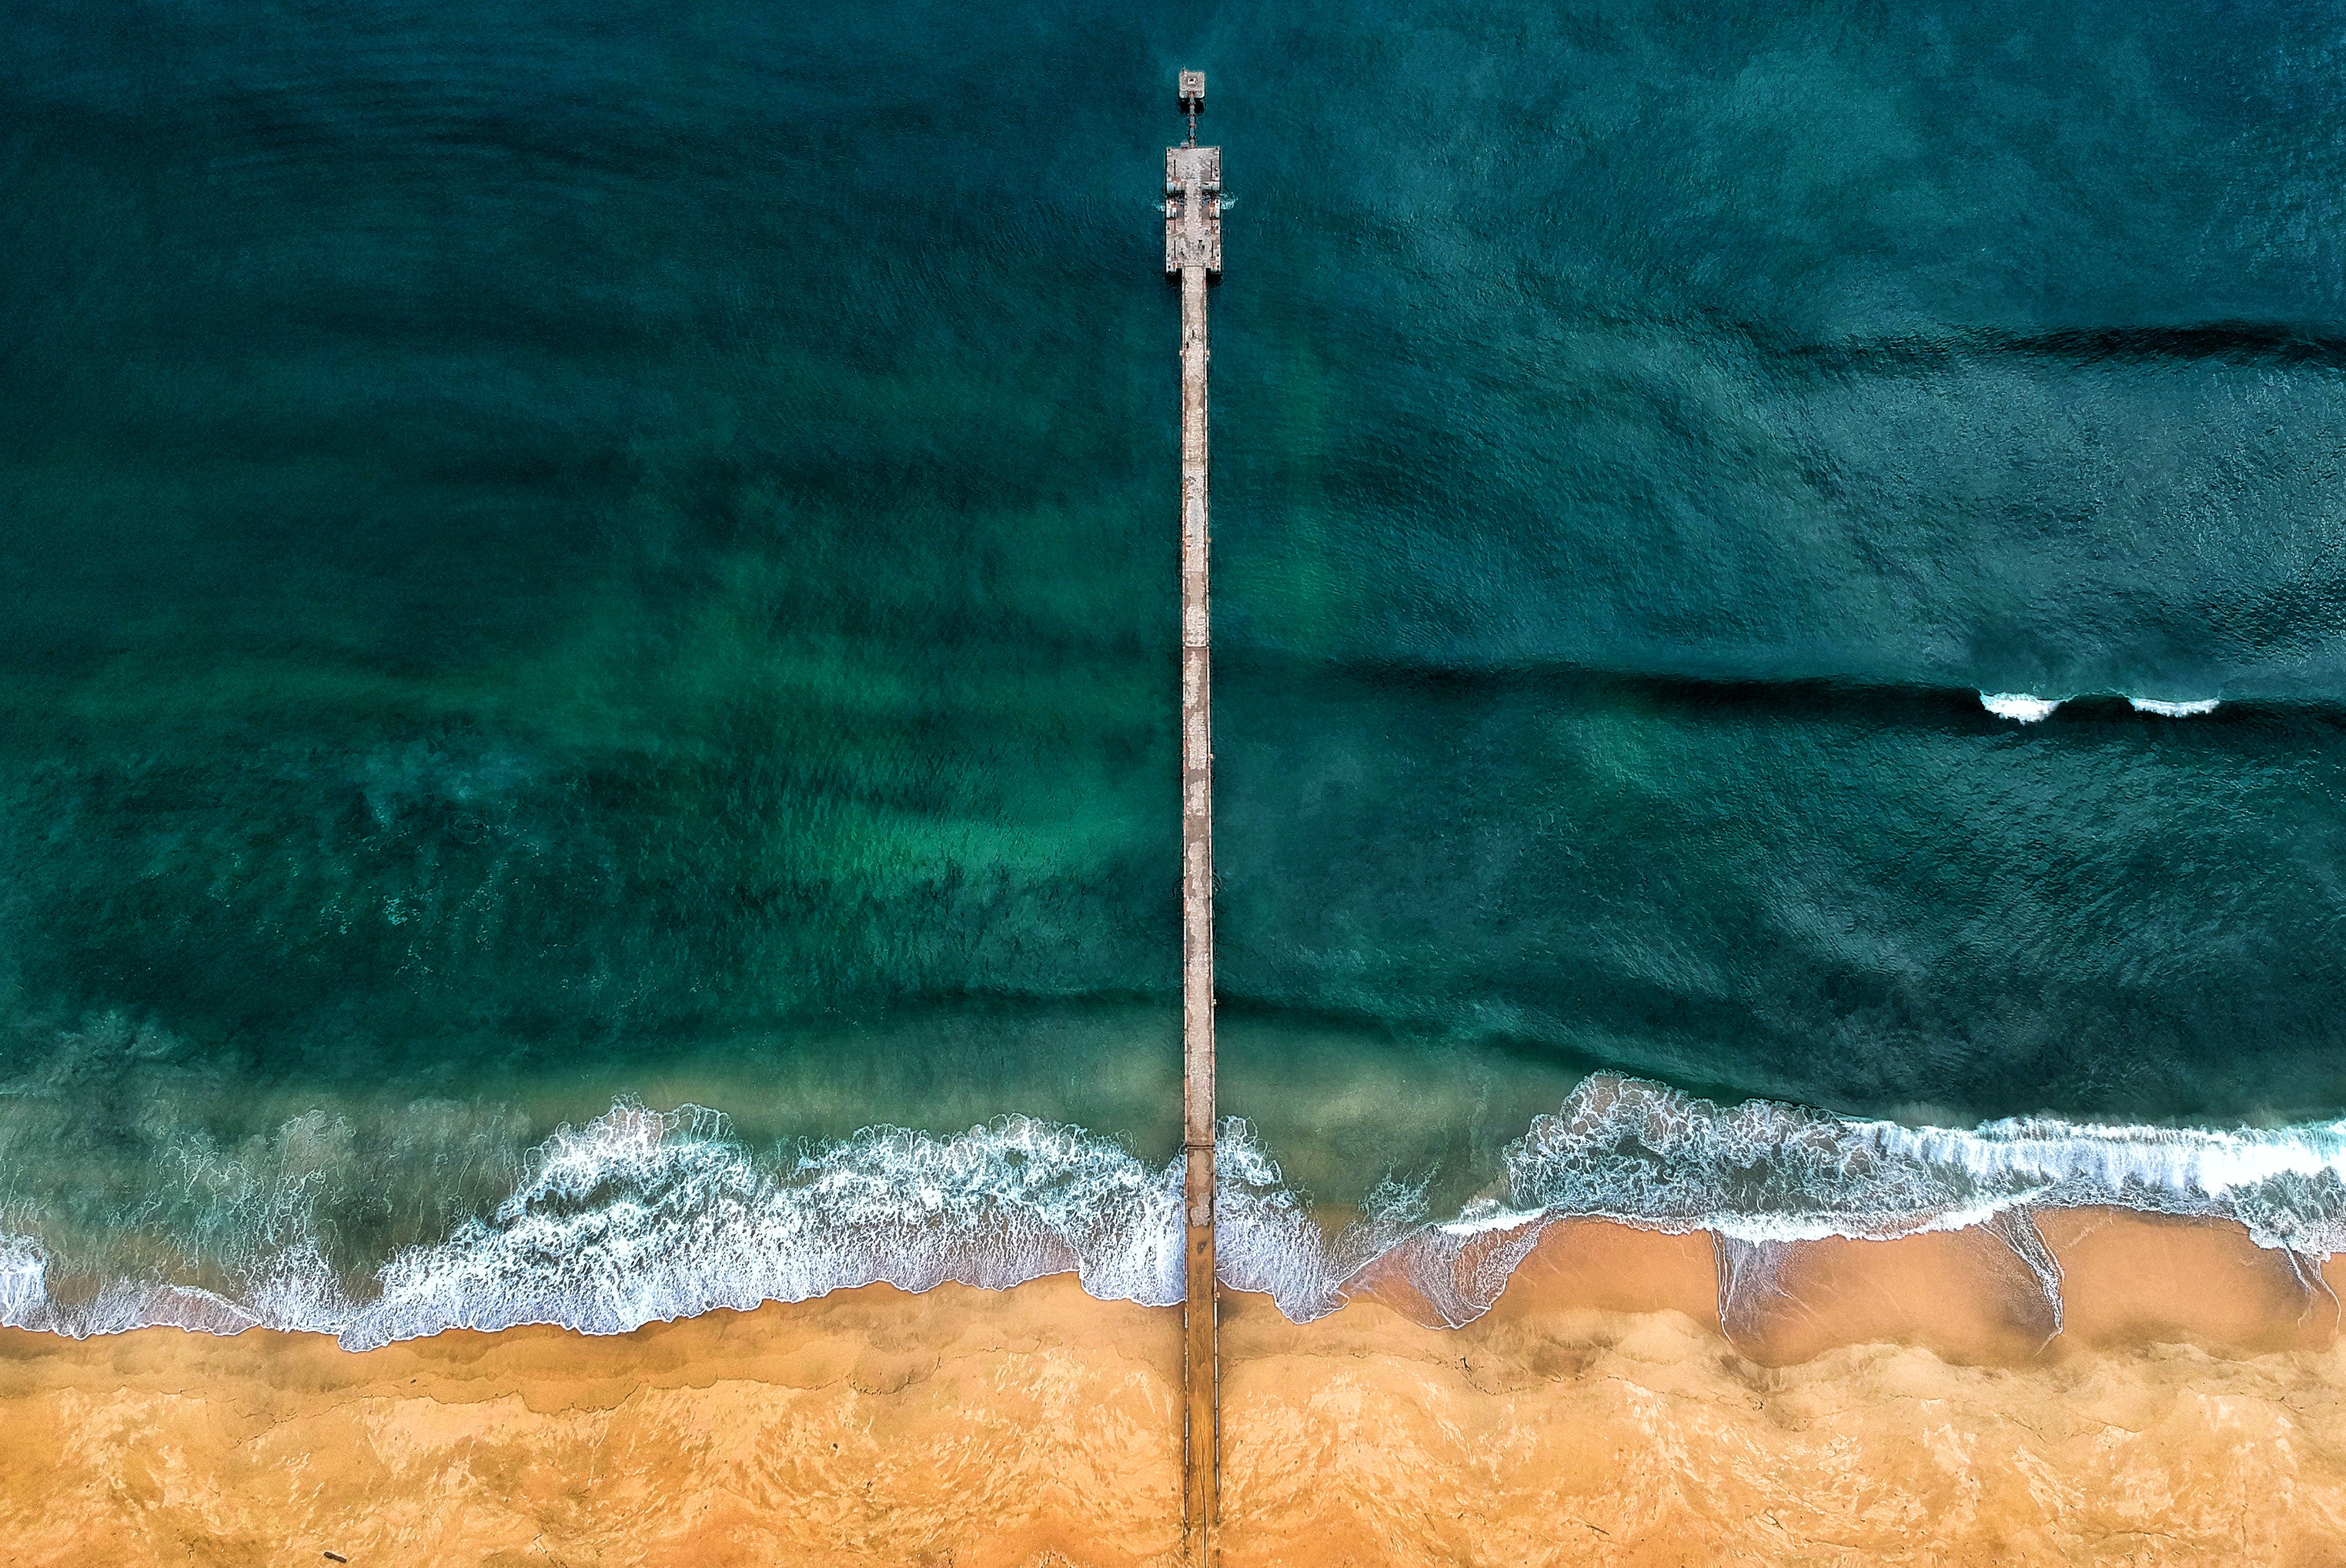
water, green, blue, fishing rod